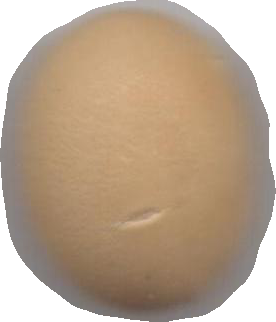
Variety: Grobogan